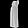
Label: Dress